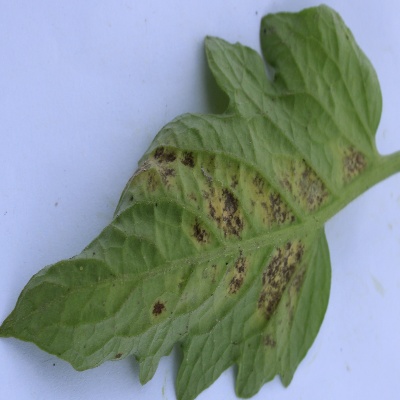
Crop: Tomato
Condition: septoria leaf spot